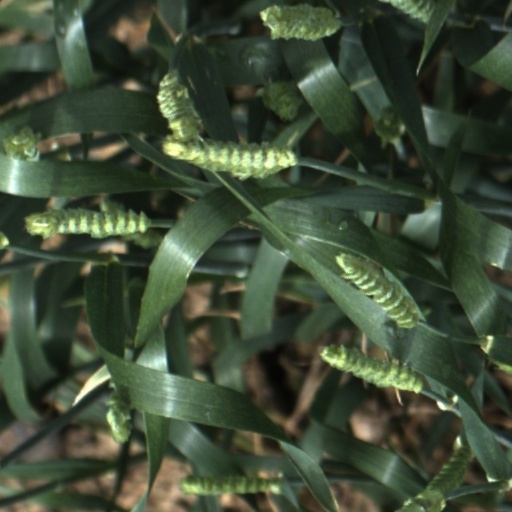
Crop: wheat